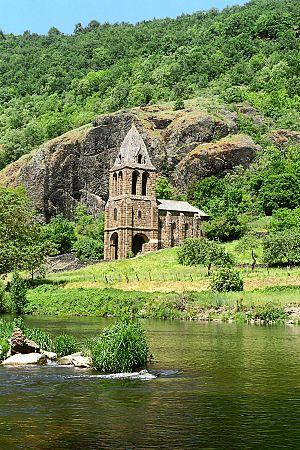
France - Auvergne - Haute-Loire - Chapelle Sainte-Marie-des-Chazes
Cet article recense les monuments historiques de l'ouest de la Haute-Loire, en France.
La chapelle Sainte-Marie-des-Chazes est une chapelle de style roman auvergnat située à Saint-Julien-des-Chazes, dans le département français de la Haute-Loire en région Auvergne-Rhône-Alpes
La Fioule est une rivière française du département Haute-Loire de la région Auvergne-Rhône-Alpes et un affluent droit de l'Allier, c'est-à-dire un sous-affluent de la Loire.